Curtis Kulig

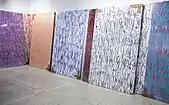
"Scripture" (2011) Mallack Williams Co Gallery

•"Happiness" (2018): a group show in which Kulig contributed large-scale mixed media paintings and video. The paintings are collage-like mixtures of harsh brush strokes, emotive sketches, and original photographs.